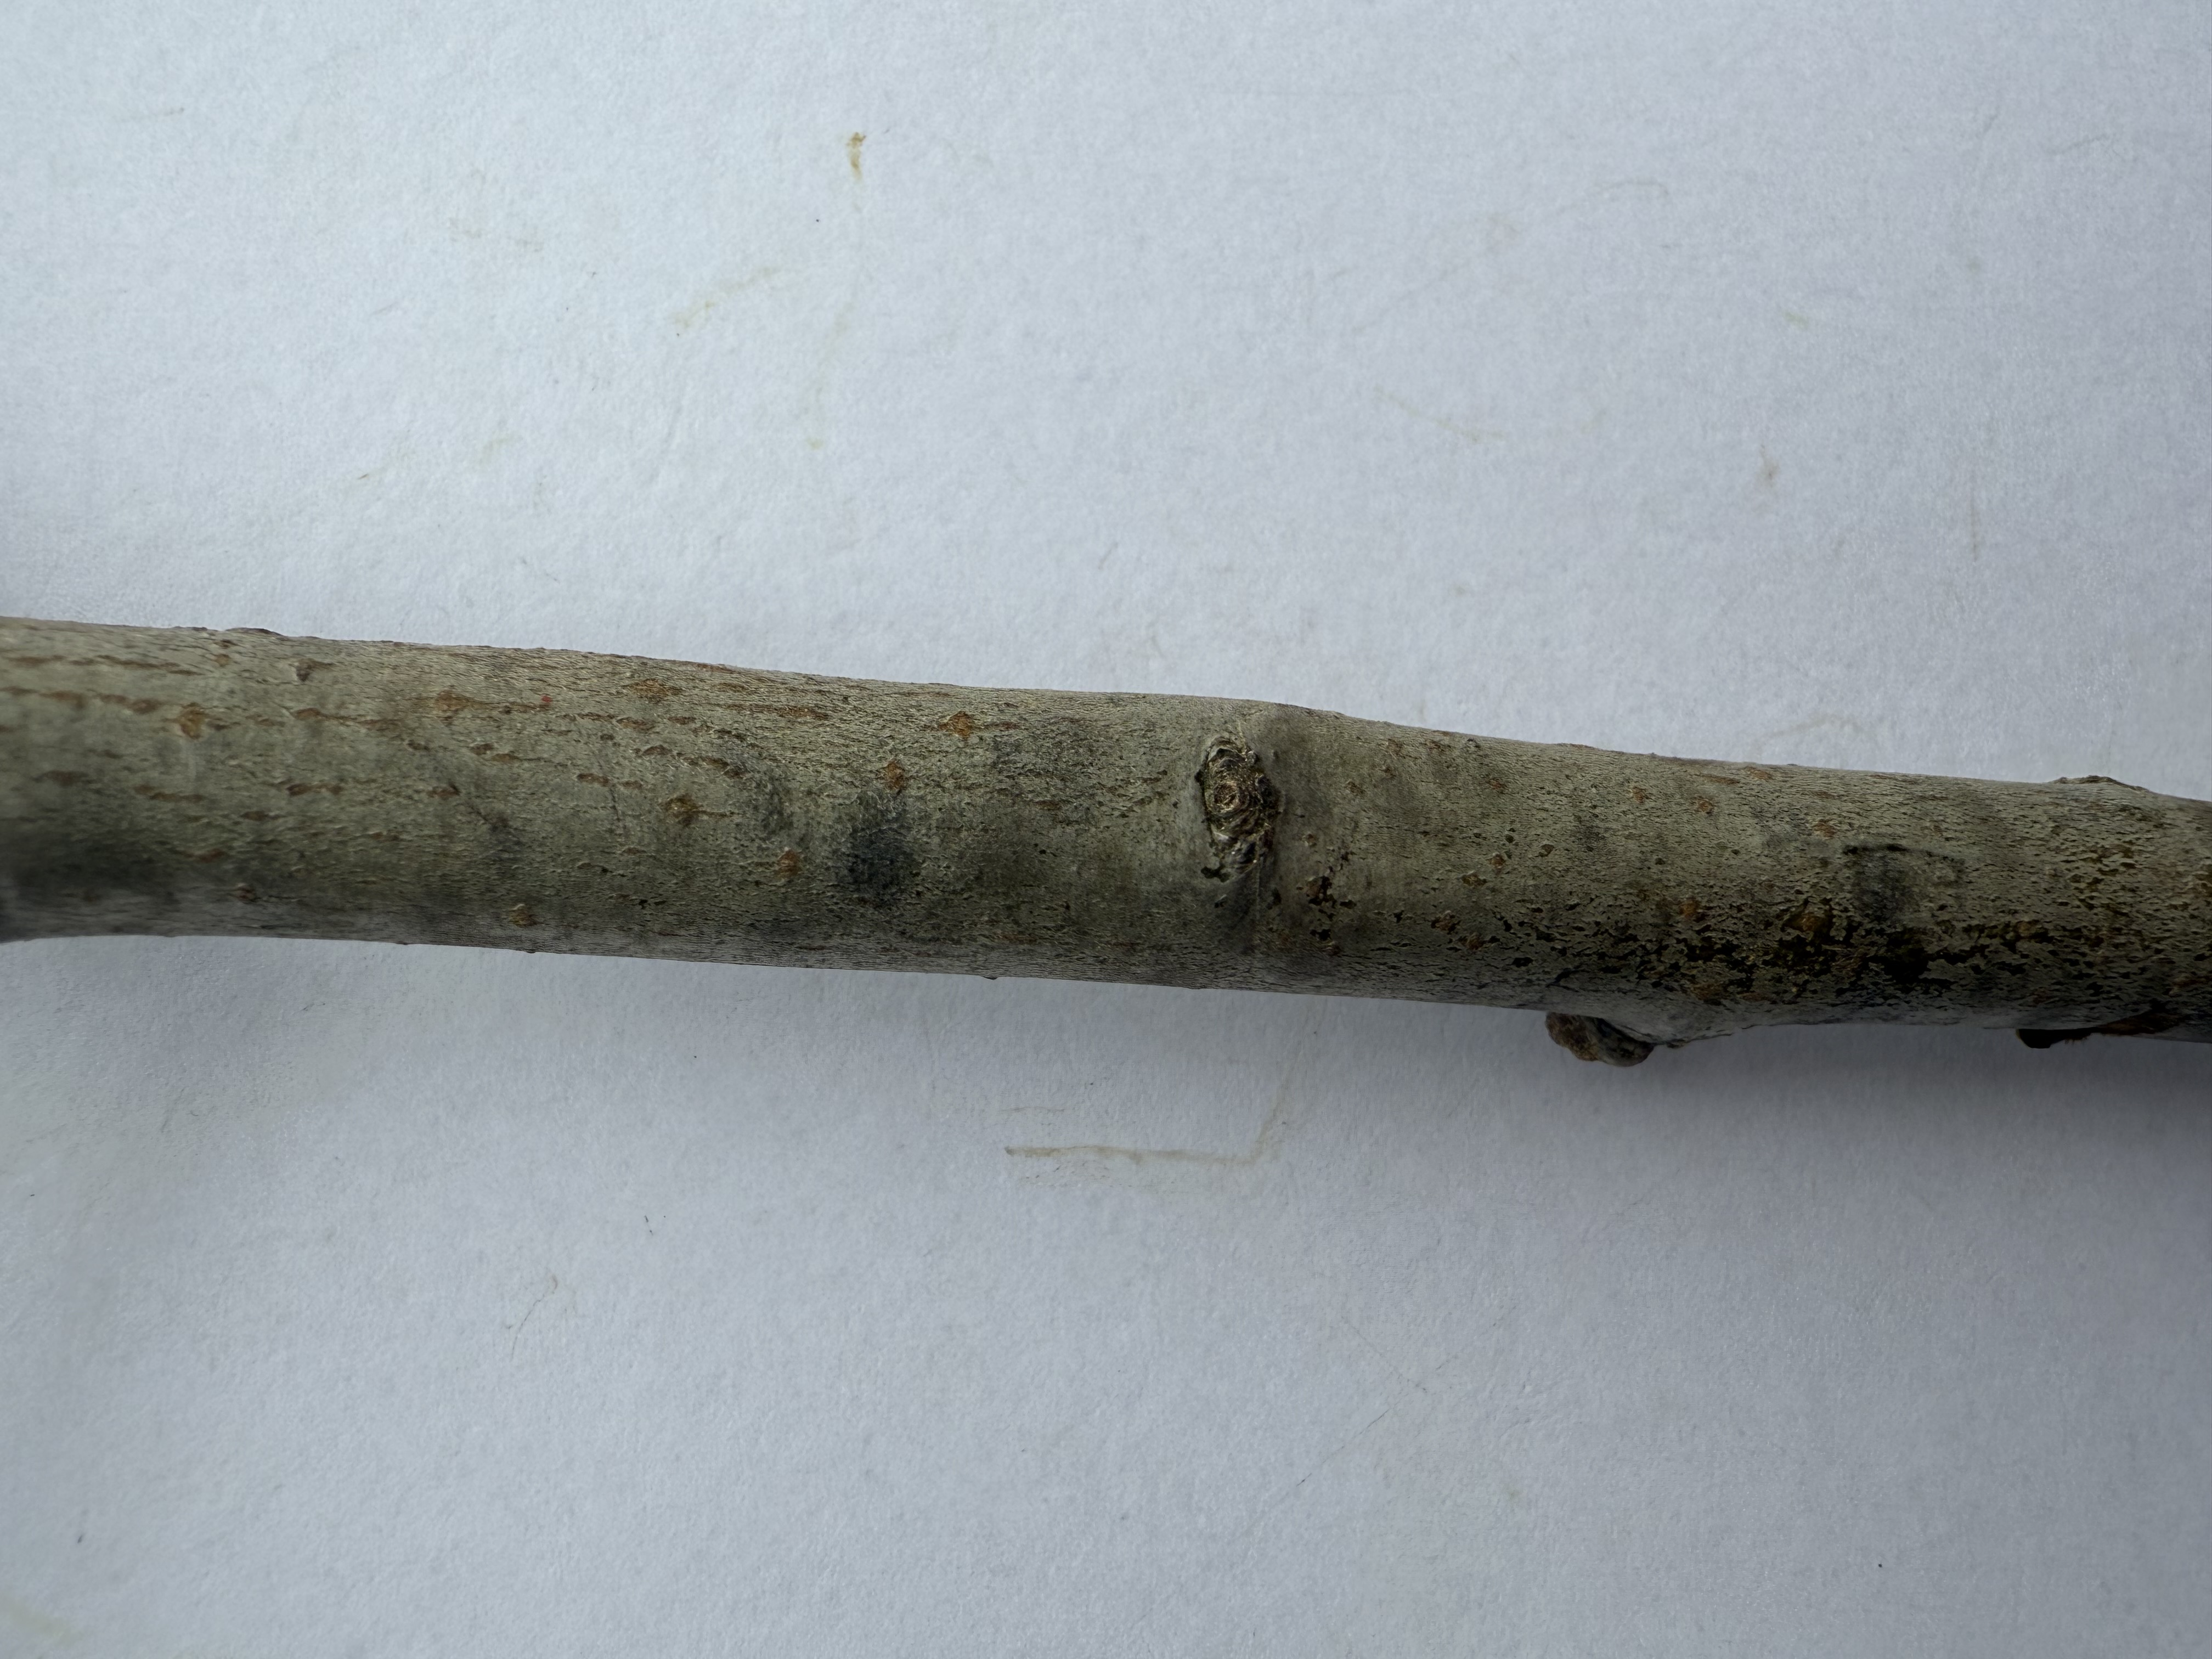
Variety: Santa Maria Pear